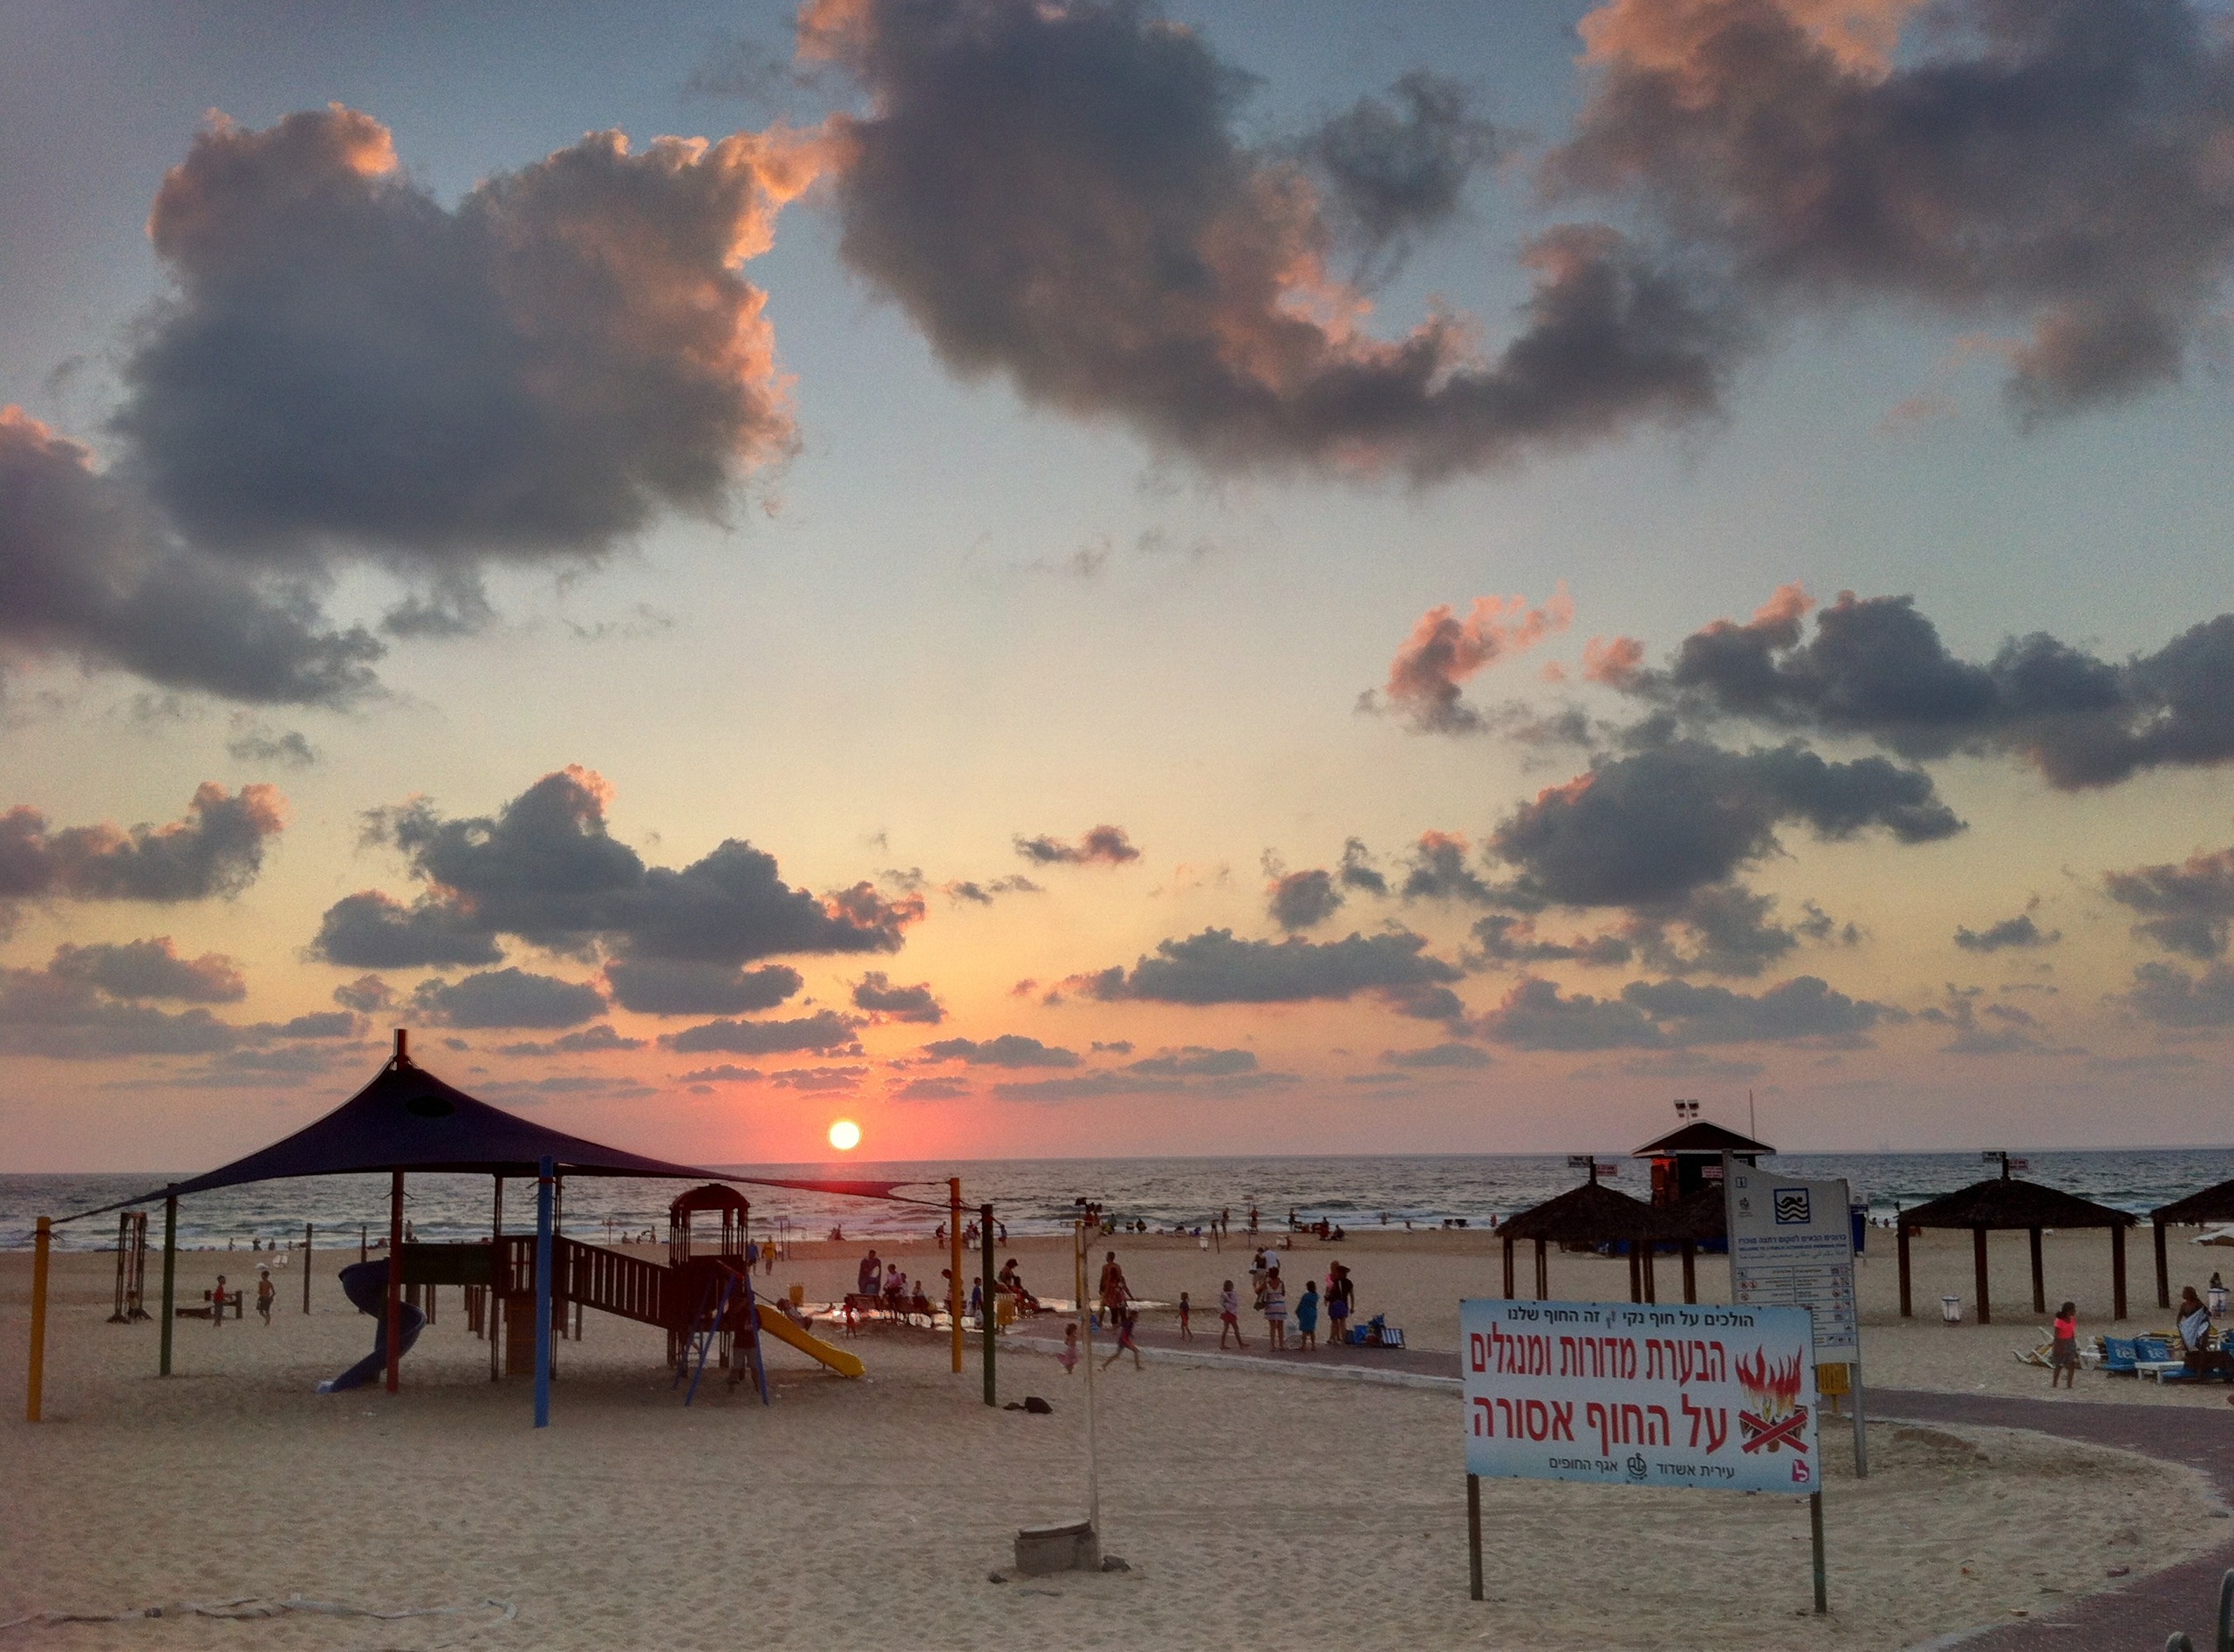
beach, sea, coast, water, sand, ocean, cloud, sky, sun, sunrise, sunset, morning, dawn, dusk, evening, surf, bay, body of water, beach surf